Time to Live (film)

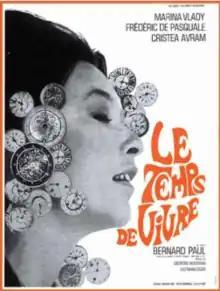
Film poster

Time to Live is a 1969 French drama film directed by Bernard Paul. It was entered into the 6th Moscow International Film Festival.